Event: Ecuador Earthquake
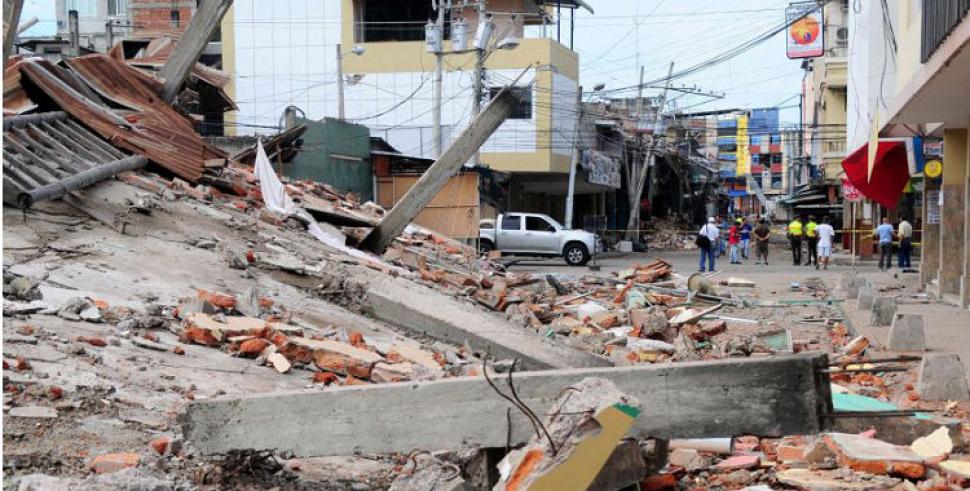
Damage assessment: damage